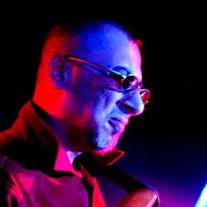
Age: 48